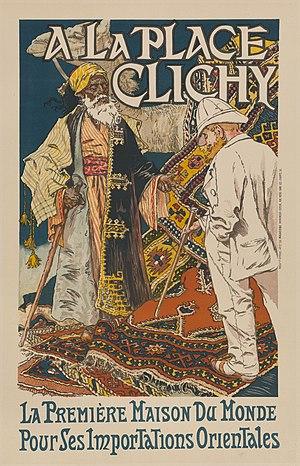
Planche 18 du Les Maîtres de l'Affiche
Eugène Grasset, né à Lausanne le 25 mai 1845 et mort le 23 octobre 1917 à Sceaux, est un graveur, affichiste, décorateur et architecte français d'origine suisse, représentatif de l'Art nouveau.
Les grands magasins de la place-Clichy se trouvaient 97, 99 et 101 rue d'Amsterdam à Paris 8ᵉ, situés sur la place Clichy au cœur de Paris et au carrefour de quatre arrondissements très fréquentés.